Tom Lake

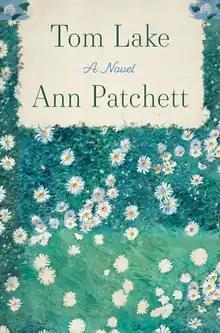
First edition cover

Tom Lake is a 2023 novel by Ann Patchett. It was published by Harper on August 1, 2023. The book relates the story of three daughters who yearn to know about their mother's youthful relationship with a famous actor. Upon its release, the book was met with mostly positive reviews from book critics, who praised it as the author's prime material.